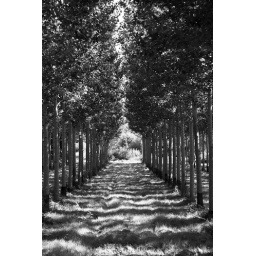
Planted forest of Trees on the road to Marciac dappled by afternoon sun. SW France